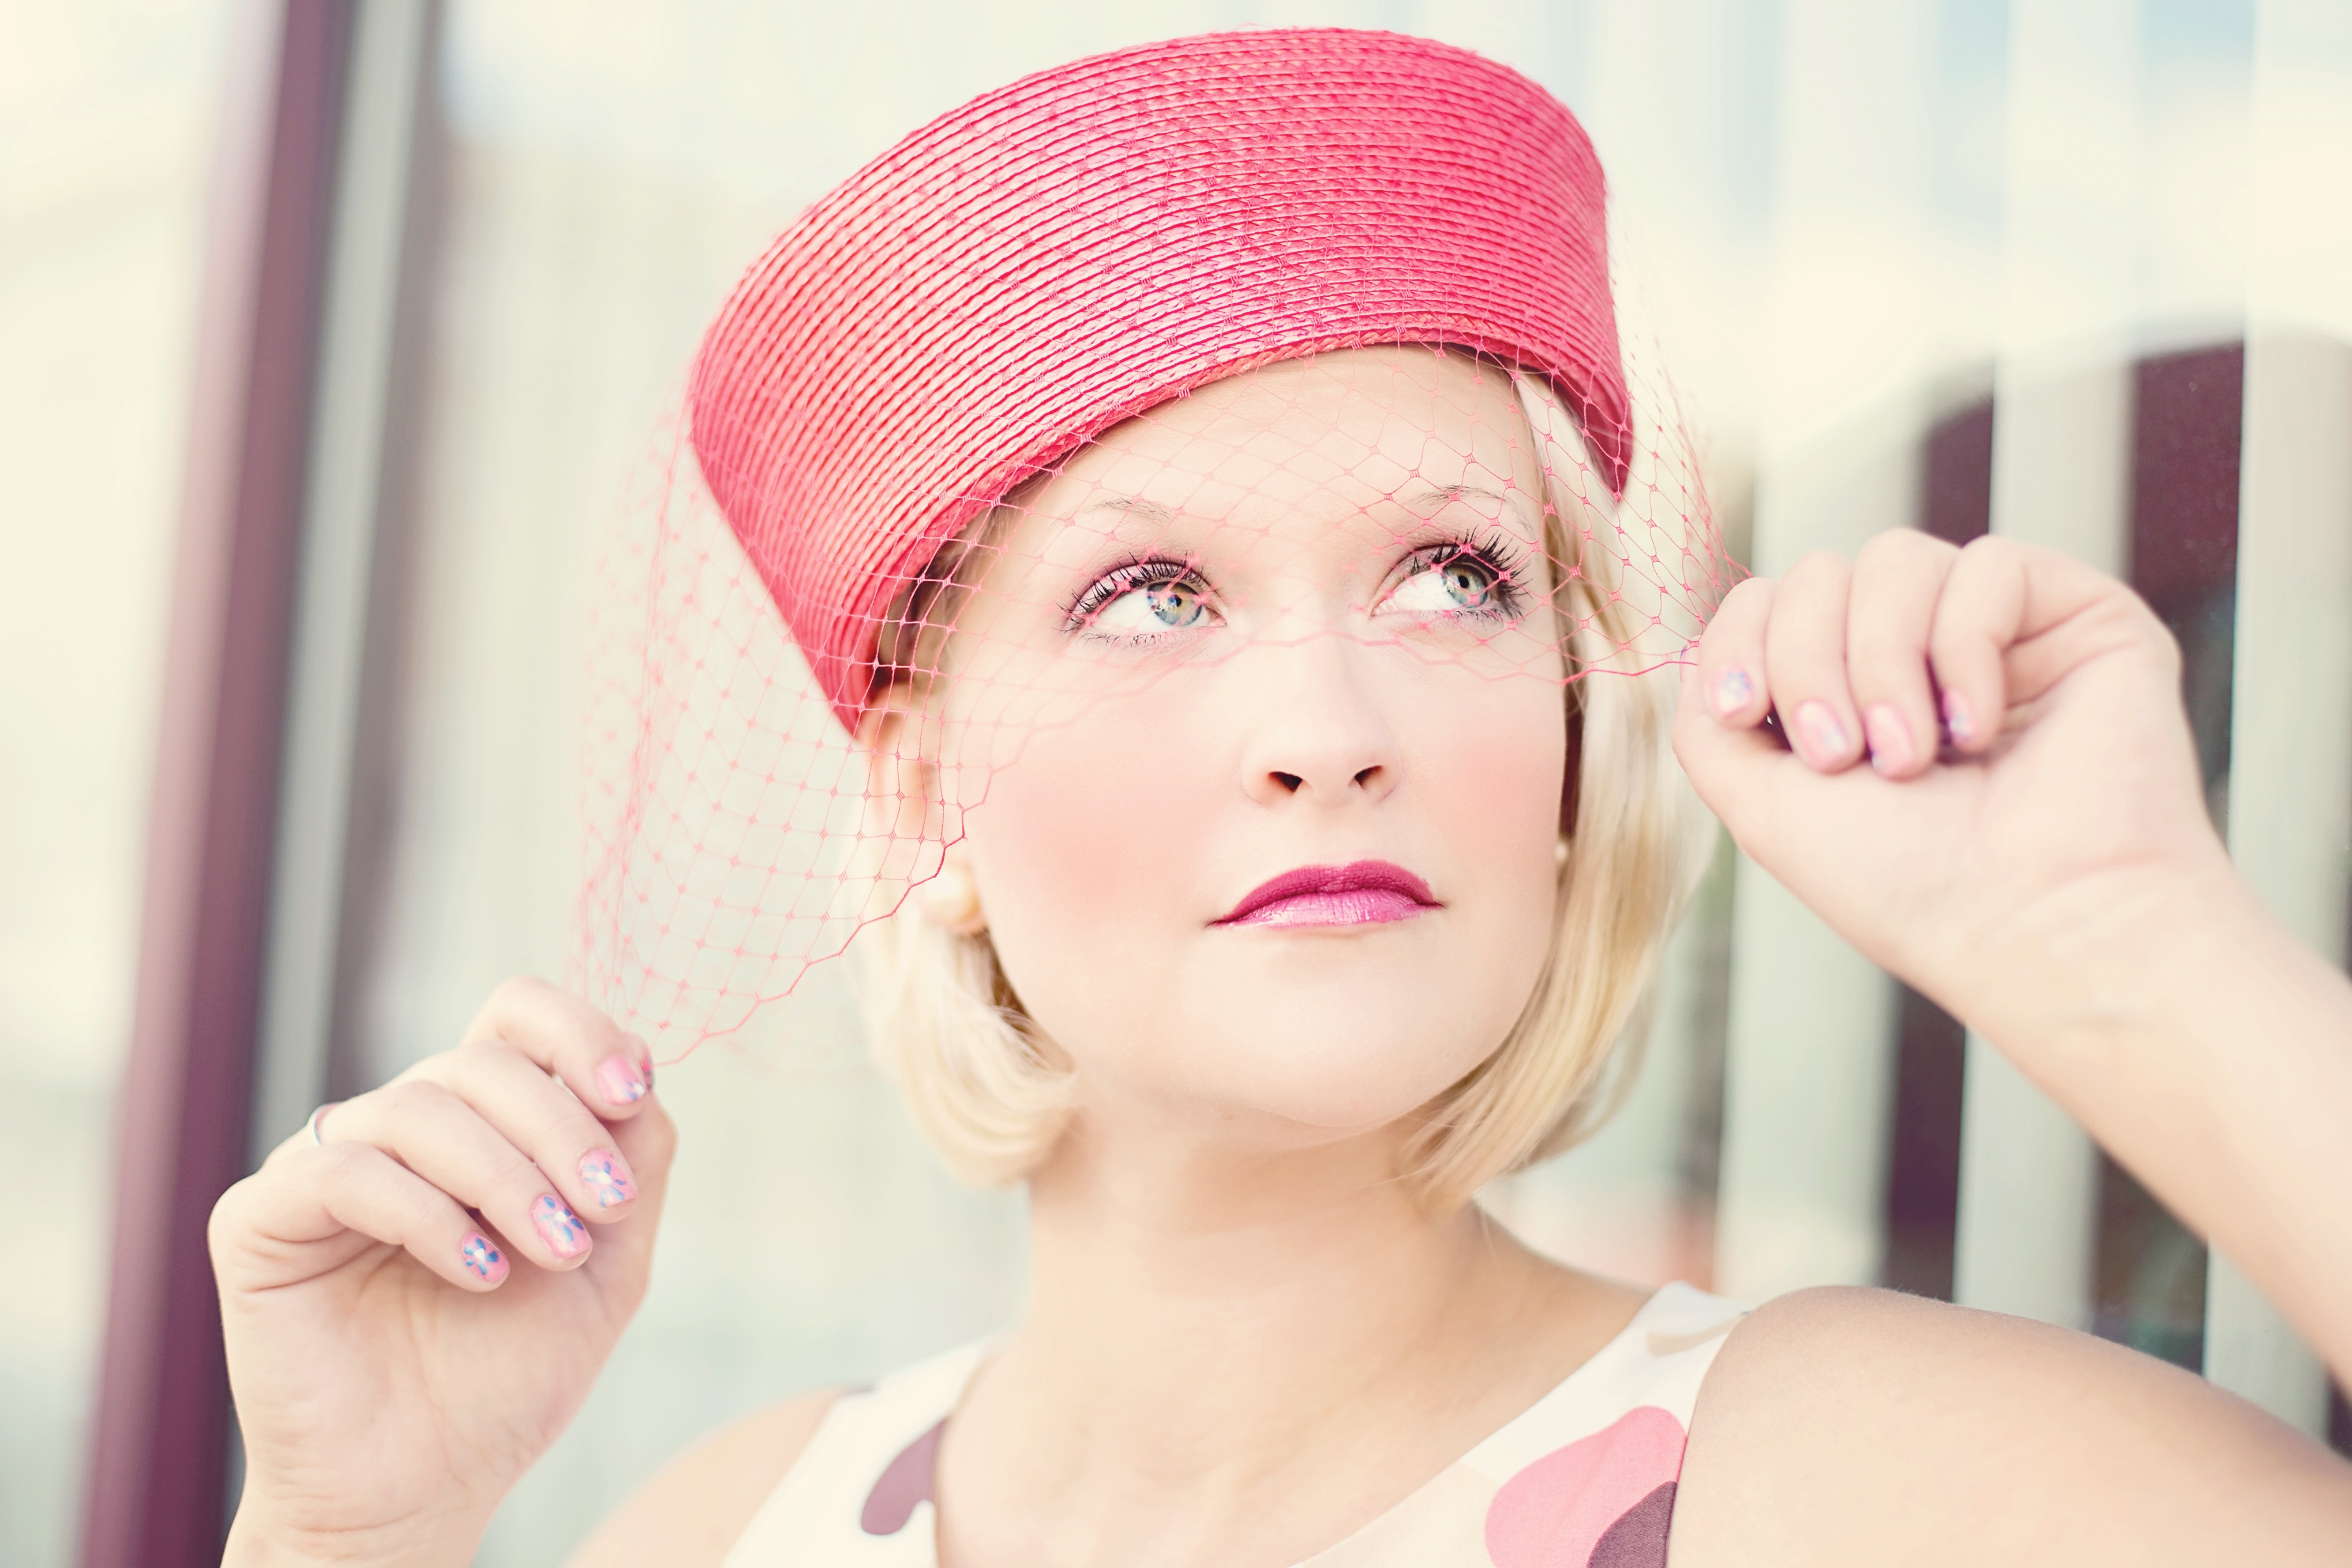
face, skin, hair, lip, clothing, pink, eyebrow, beauty, head, cheek, chin, forehead, beanie, headgear, cap, eye, hand, eyelash, blond, ear, hat, fashion accessory, photography, selfie, knit cap, model